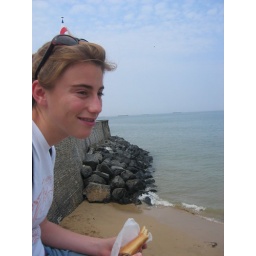
lunch on a wall above the beach